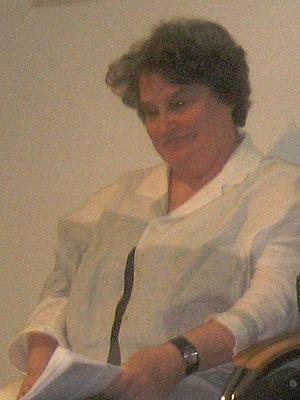
Marlene van Niekerk, née le 10 novembre 1954 près de Caledon, dans la province du Cap, est une écrivaine sud-africaine de langue afrikaans.